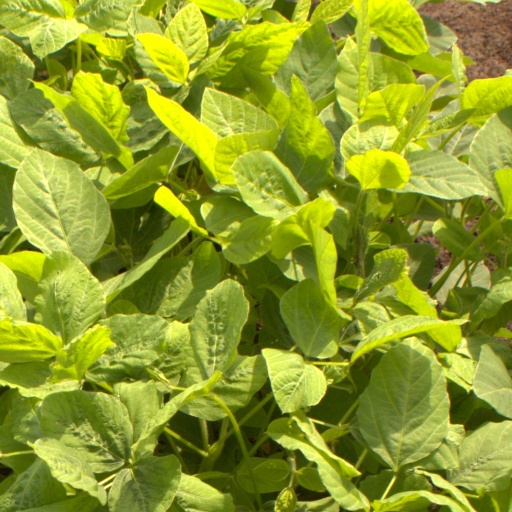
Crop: soybean